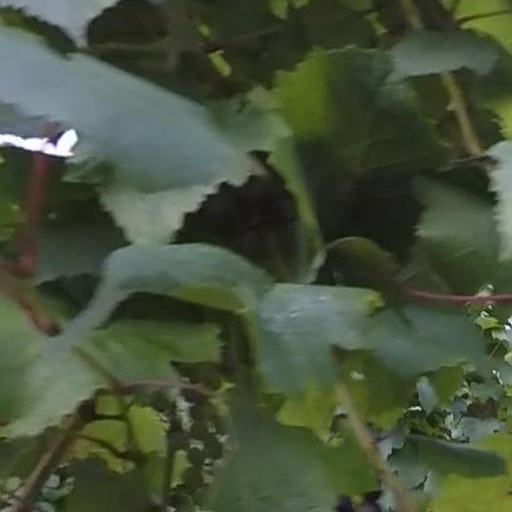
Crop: grape